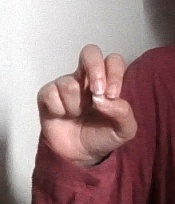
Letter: gaaf